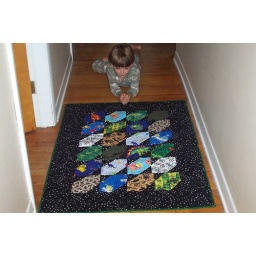
A quick throw for truck boy to have while having quite time in Kindergarten.